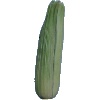
Label: corn_husk